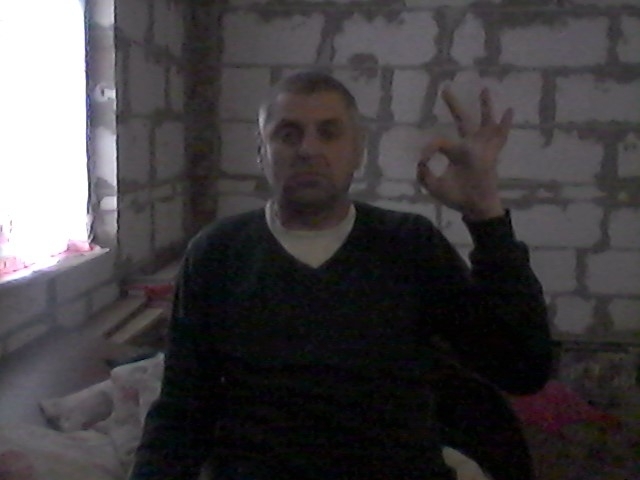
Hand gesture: ok